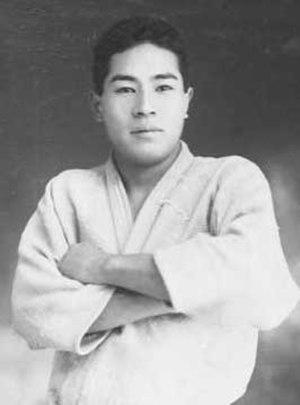
Minoru Mochizuki, né le 7 avril 1907 à Shizuoka et mort le 30 mai 2003 à Aix-en-Provence en France, est un spécialiste des arts martiaux japonais.